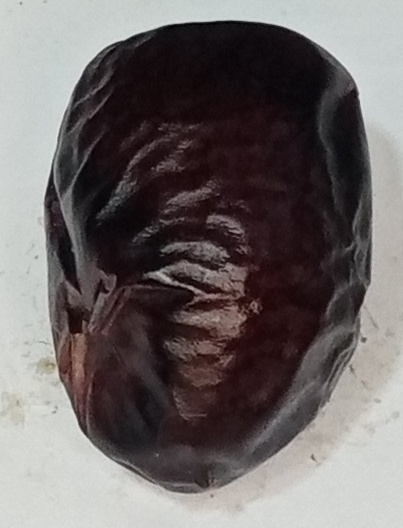
Variety: kupro
Size: large
Grade: grade-2